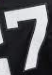
Number: 7